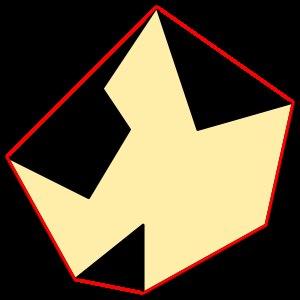
Un polygone non convexe, concave ou rentrant, désigne un polygone simple ayant au moins un angle rentrant intérieur, c'est-à-dire un angle dont la mesure se situe entre 180 et 360 degrés.